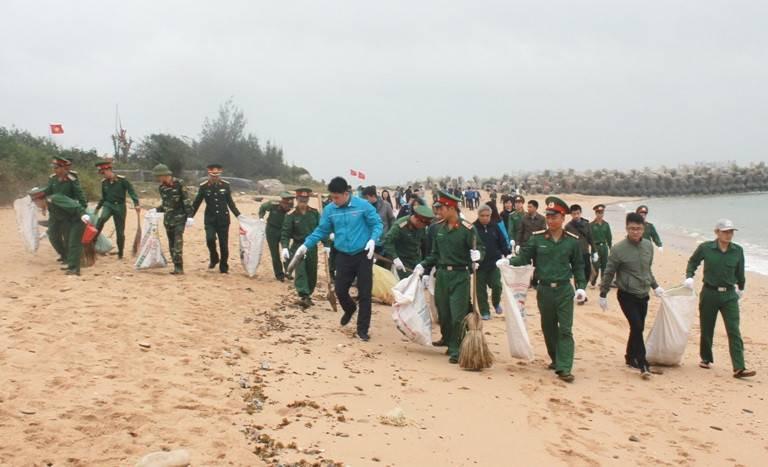
có những người cầm theo bao tải để đựng rác thu nhặt trên bãi biển